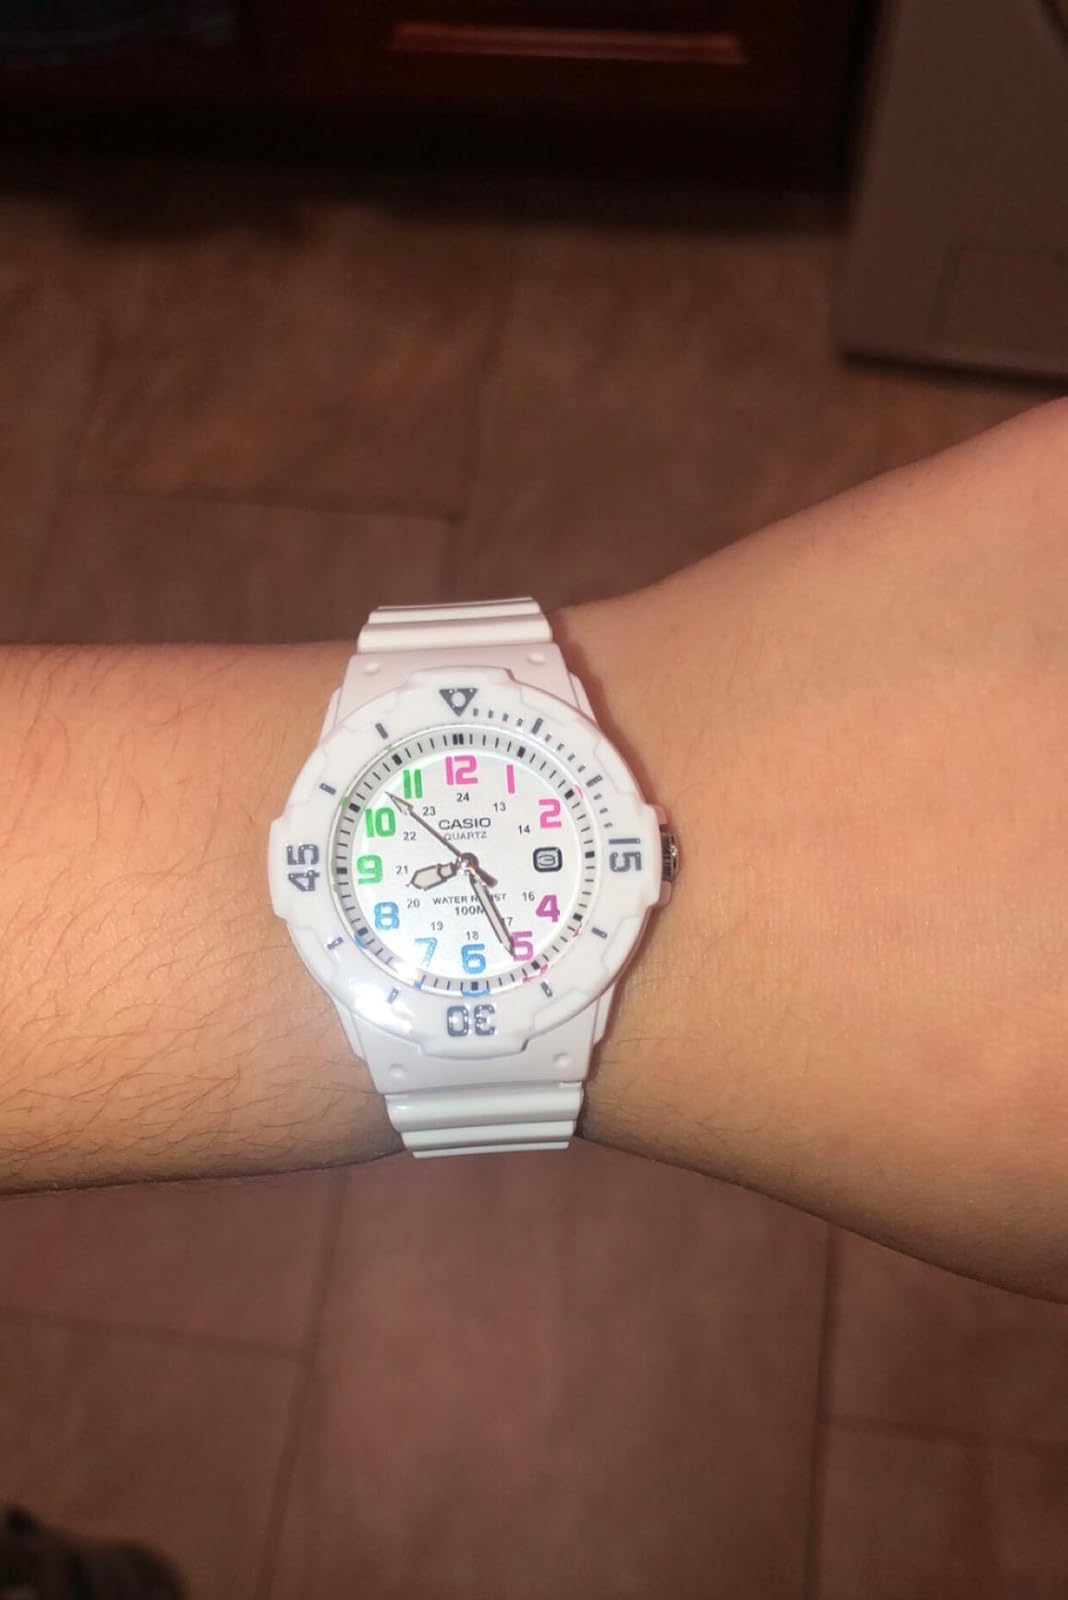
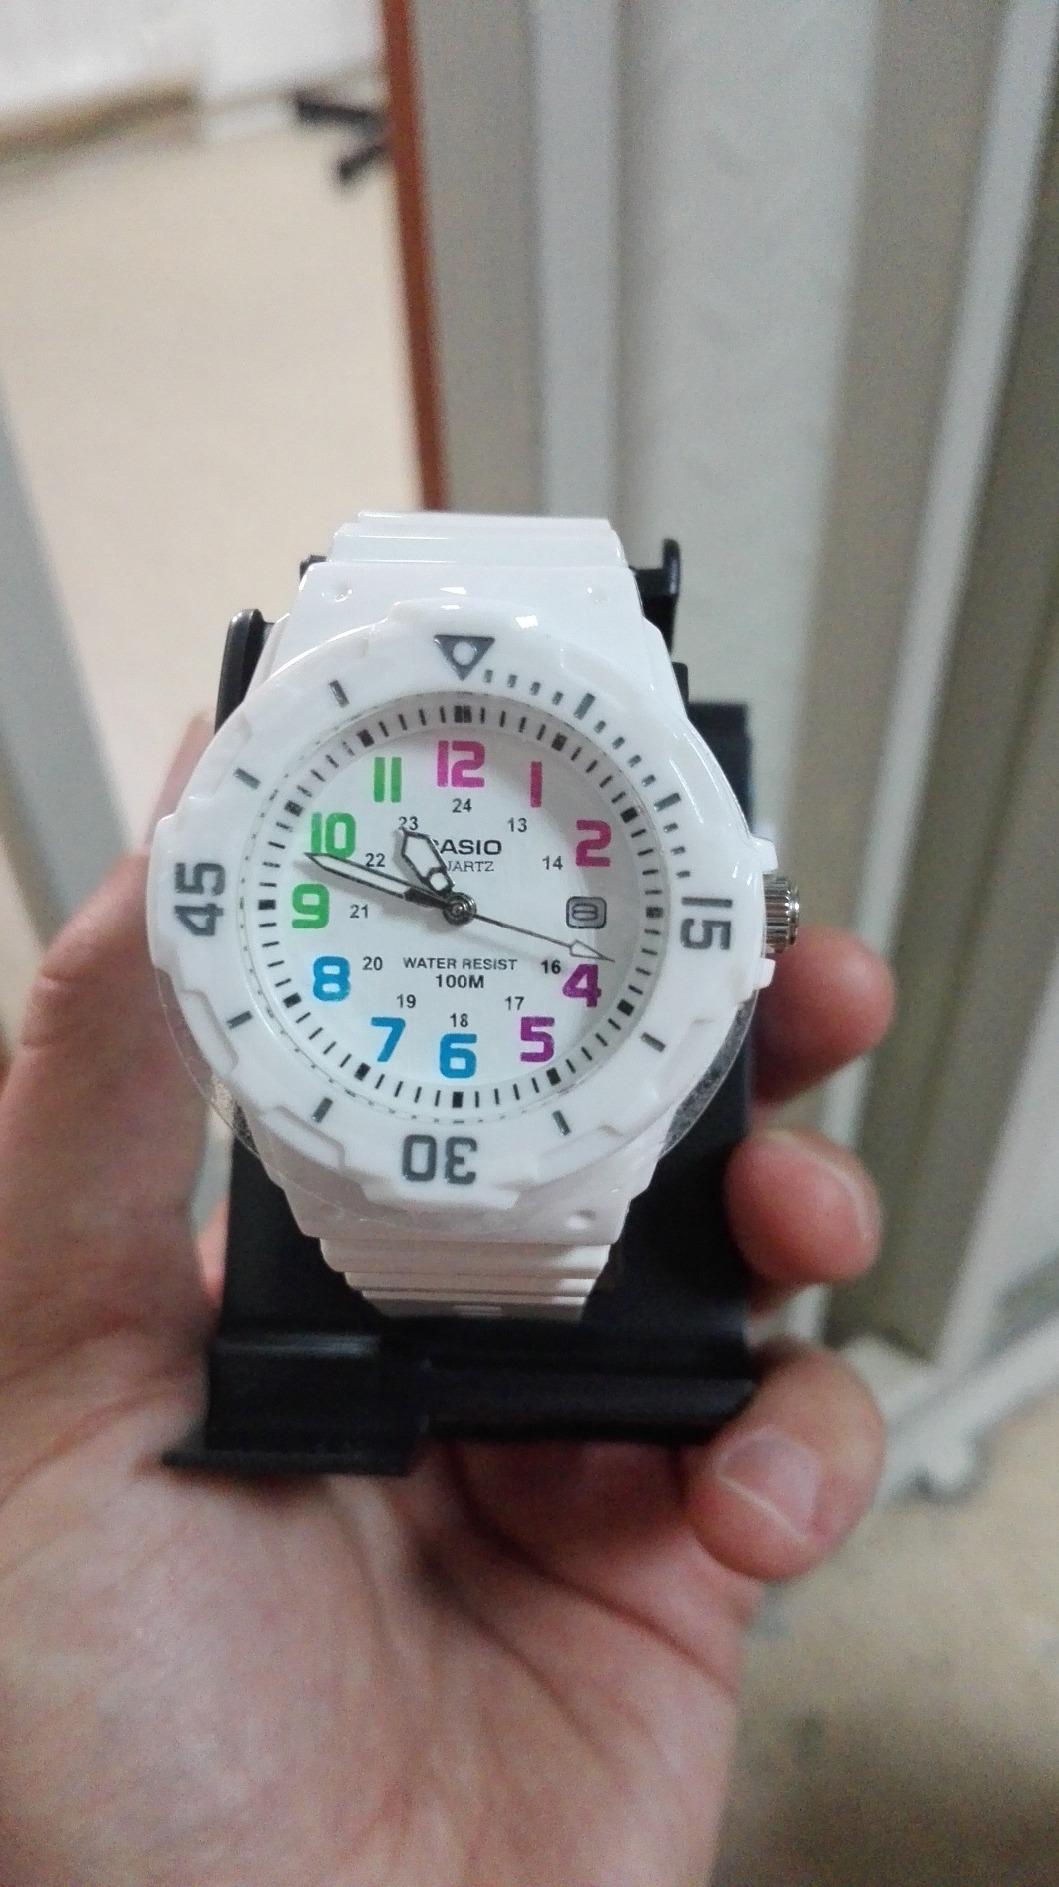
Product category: accessories_watch
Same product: yes